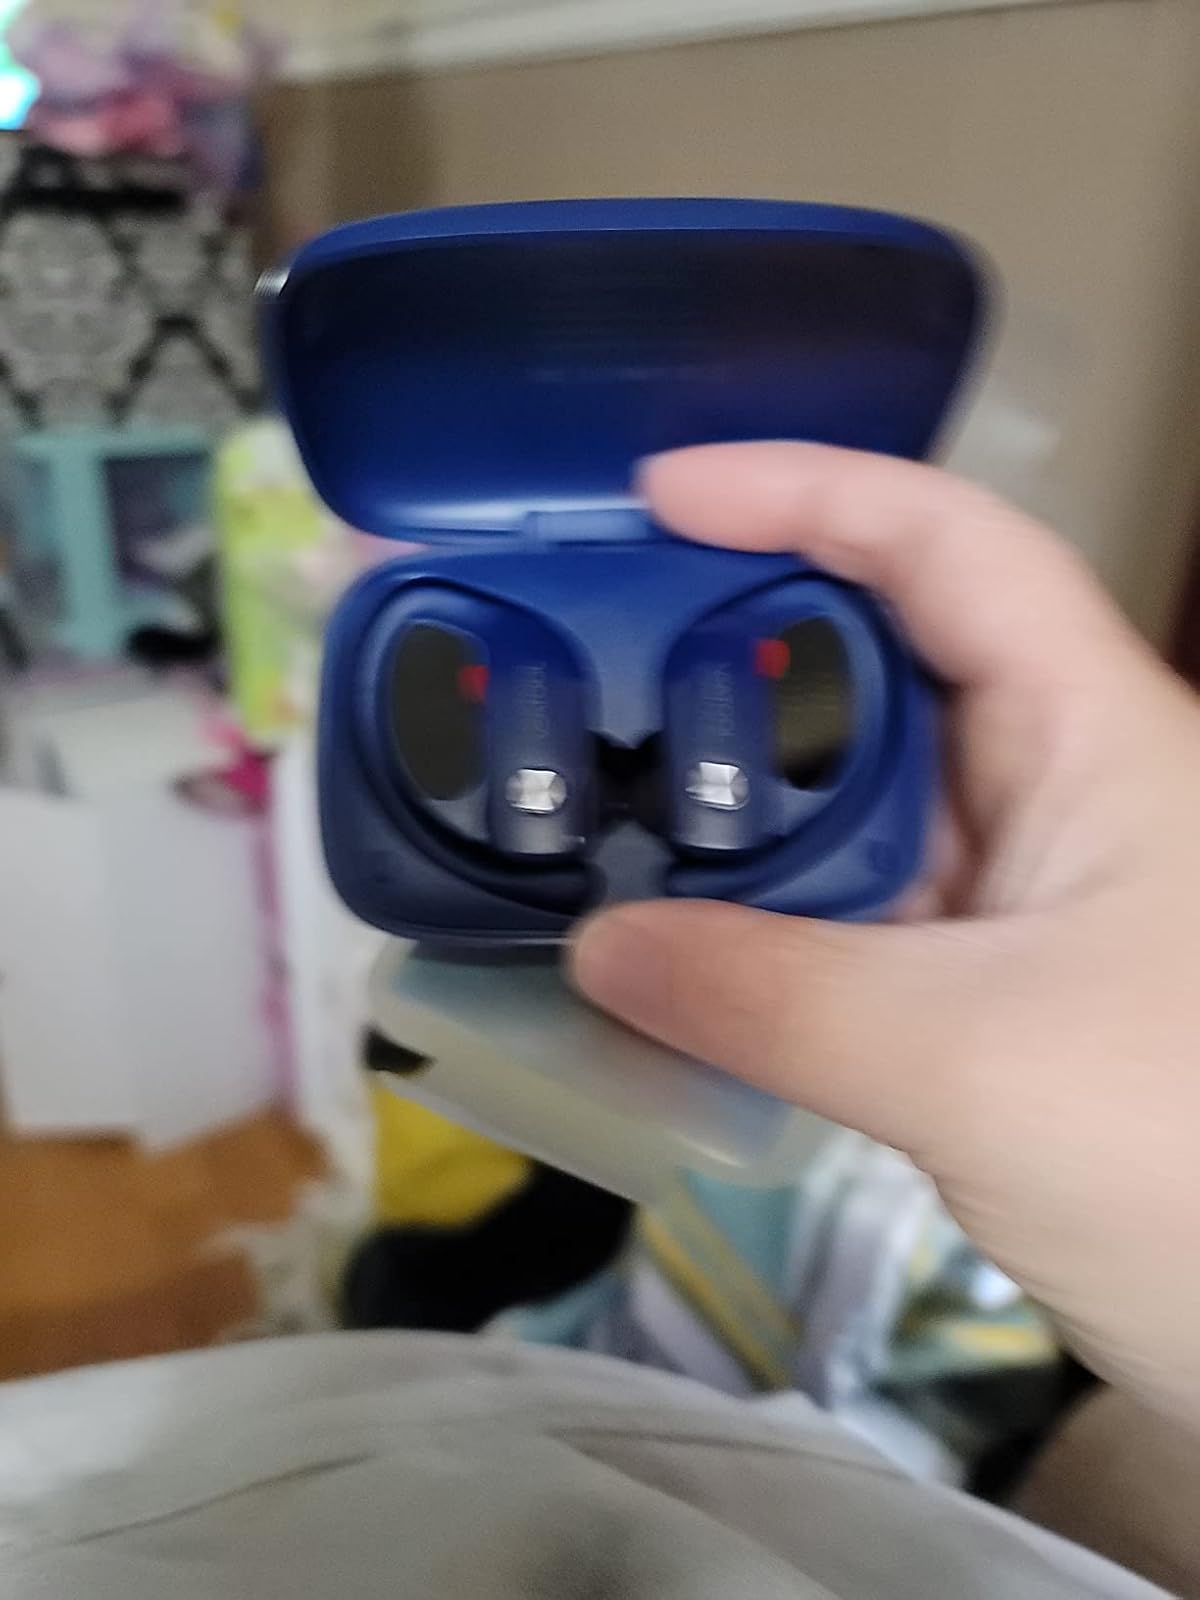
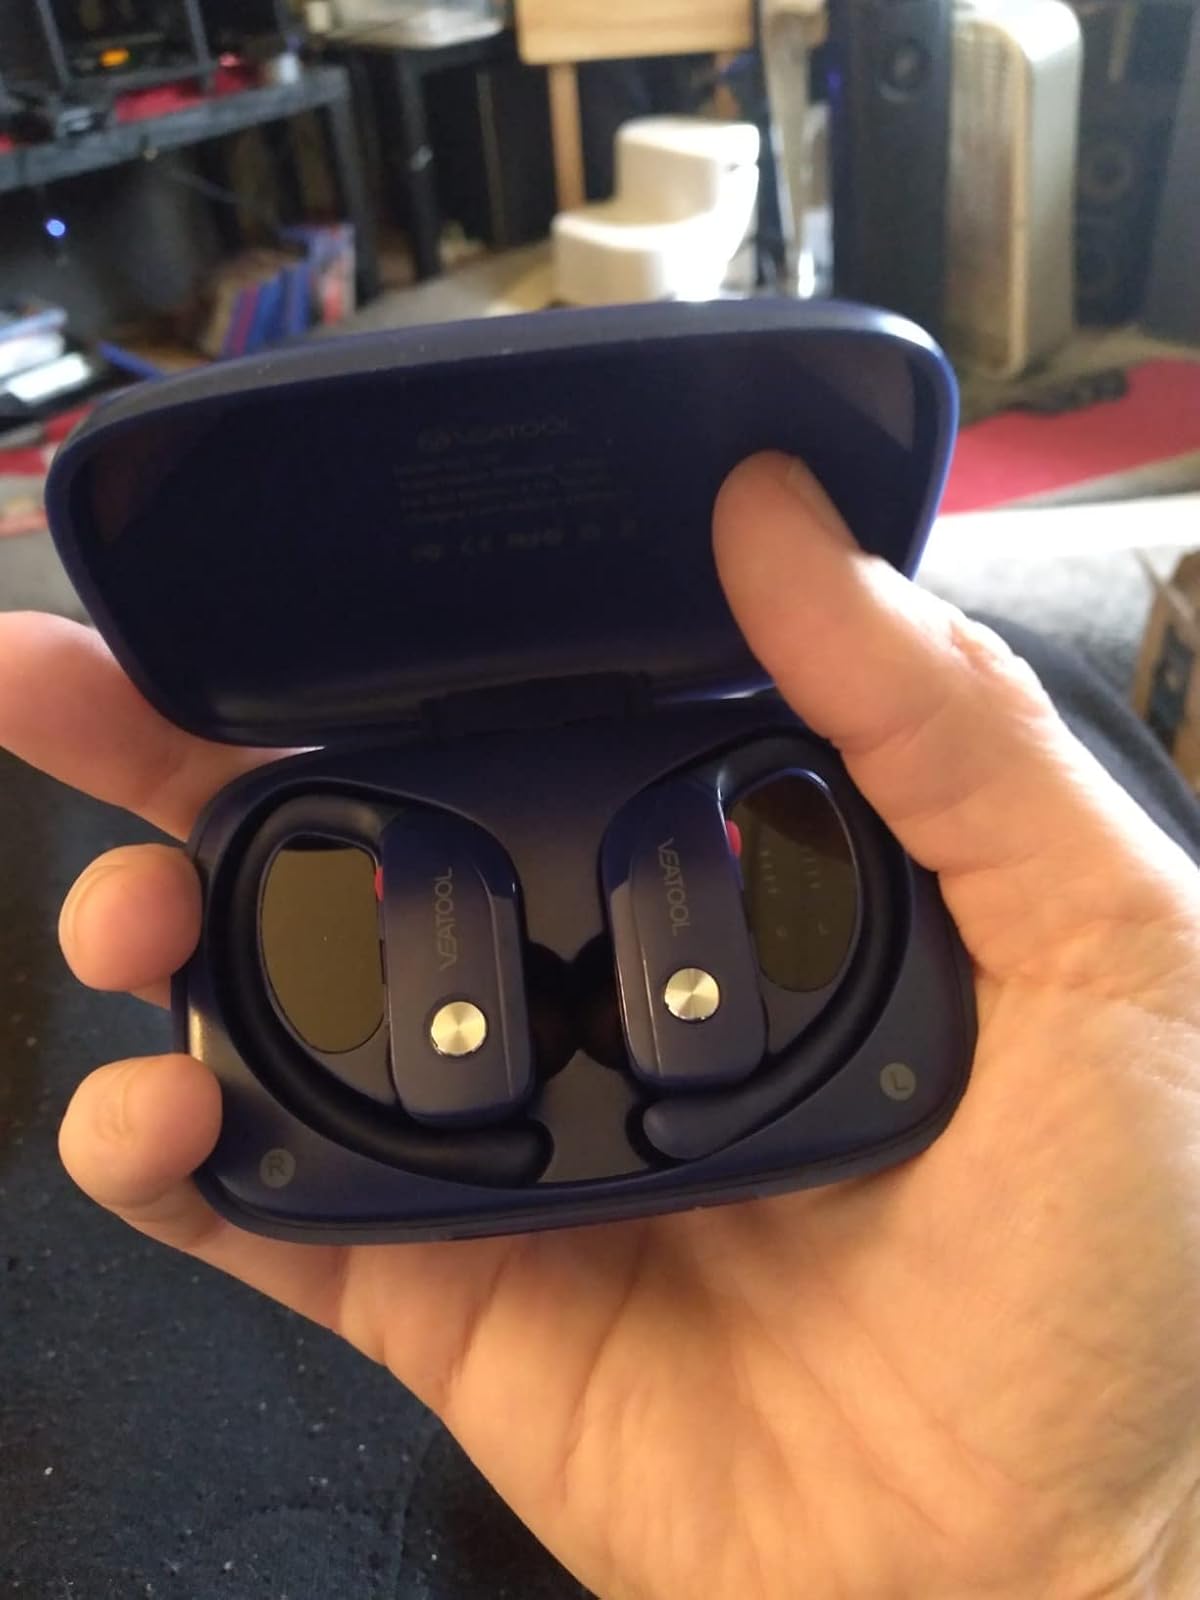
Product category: earbuds
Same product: yes